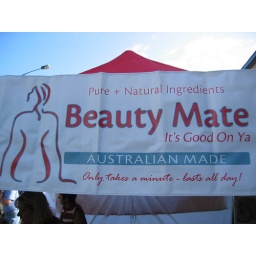
Australian advertising. Know your market, and speak their language. Seen at a street market in Bright.